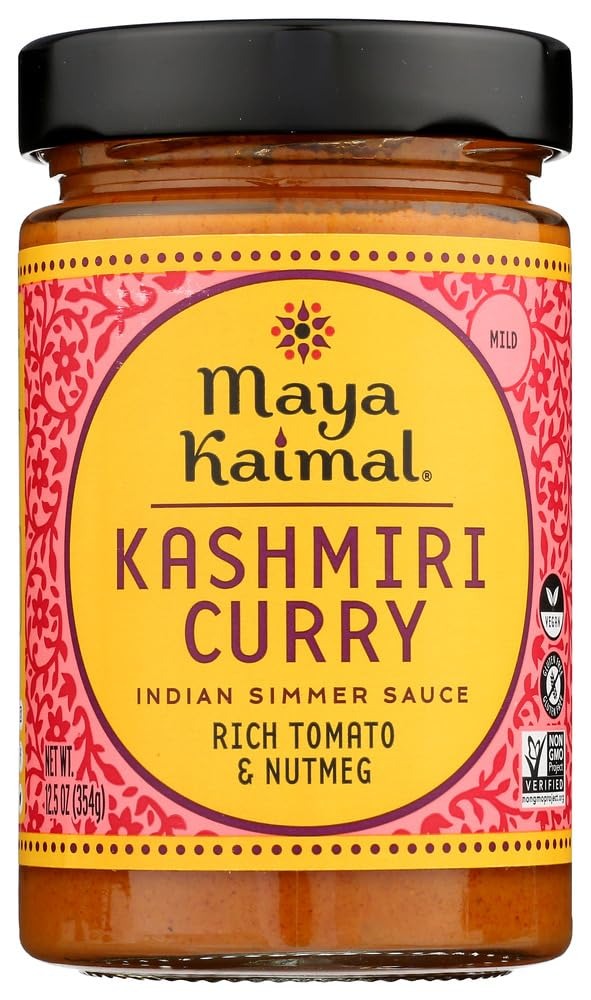
Item Name: Maya Kaimal Indian Simmer Sauce Kashmiri Curry -- 12.5 oz - 2 pc
Value: 25.0
Unit: Ounce

Price: 28.735